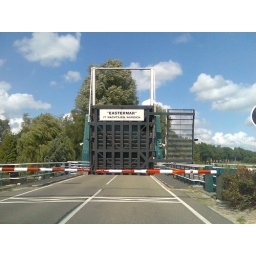
The sign when the bridge is up in Eastermar: worth while waiting for.